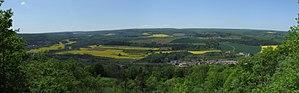
Vue de la commune de l'Etang-Vergy, Bourgogne, FRANCE
L'Étang-Vergy est une commune française située dans le département de la Côte-d'Or en région Bourgogne-Franche-Comté.